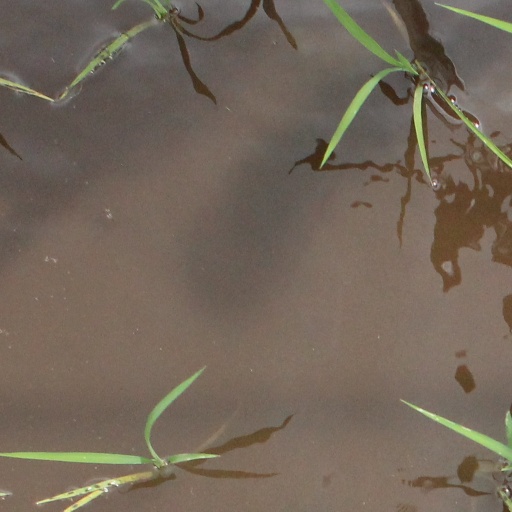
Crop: rice